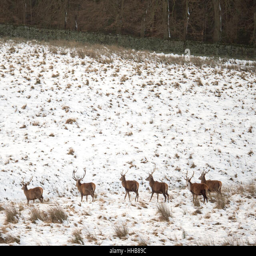
a heard walk through the snow